Fanny Schnelle

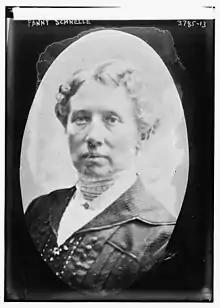
Fanny Schnelle in 1915

Fanny Schnelle (30 November 1866 – 31 January 1953) was a Norwegian politician for the Liberal Left Party, women's rights advocate, teacher and humanitarian.